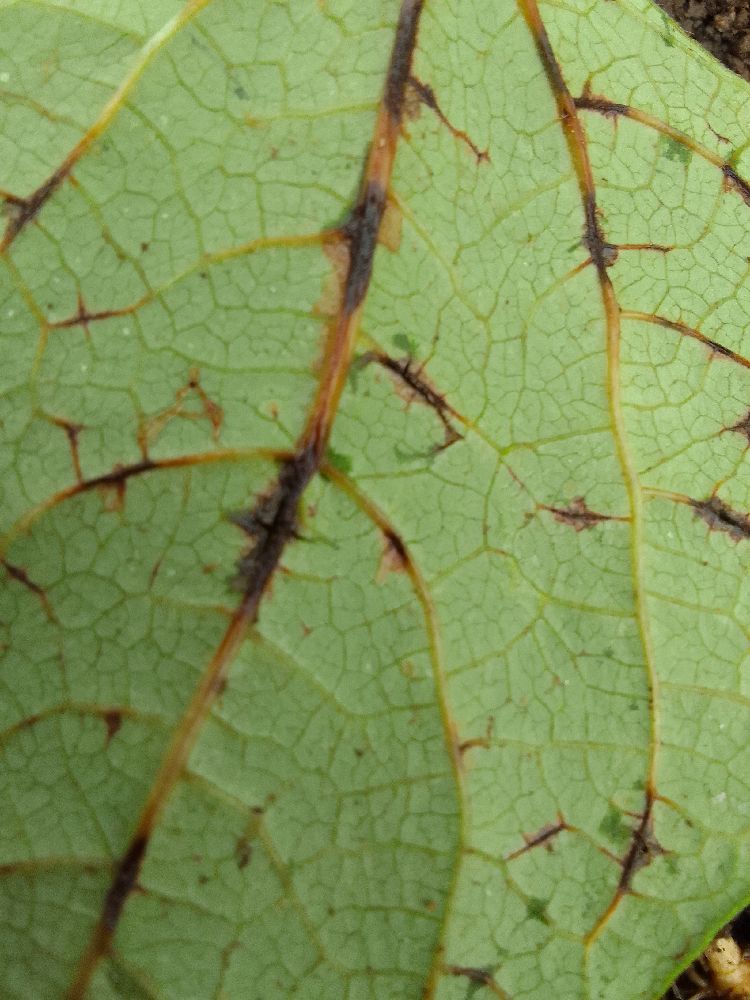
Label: anthracnose